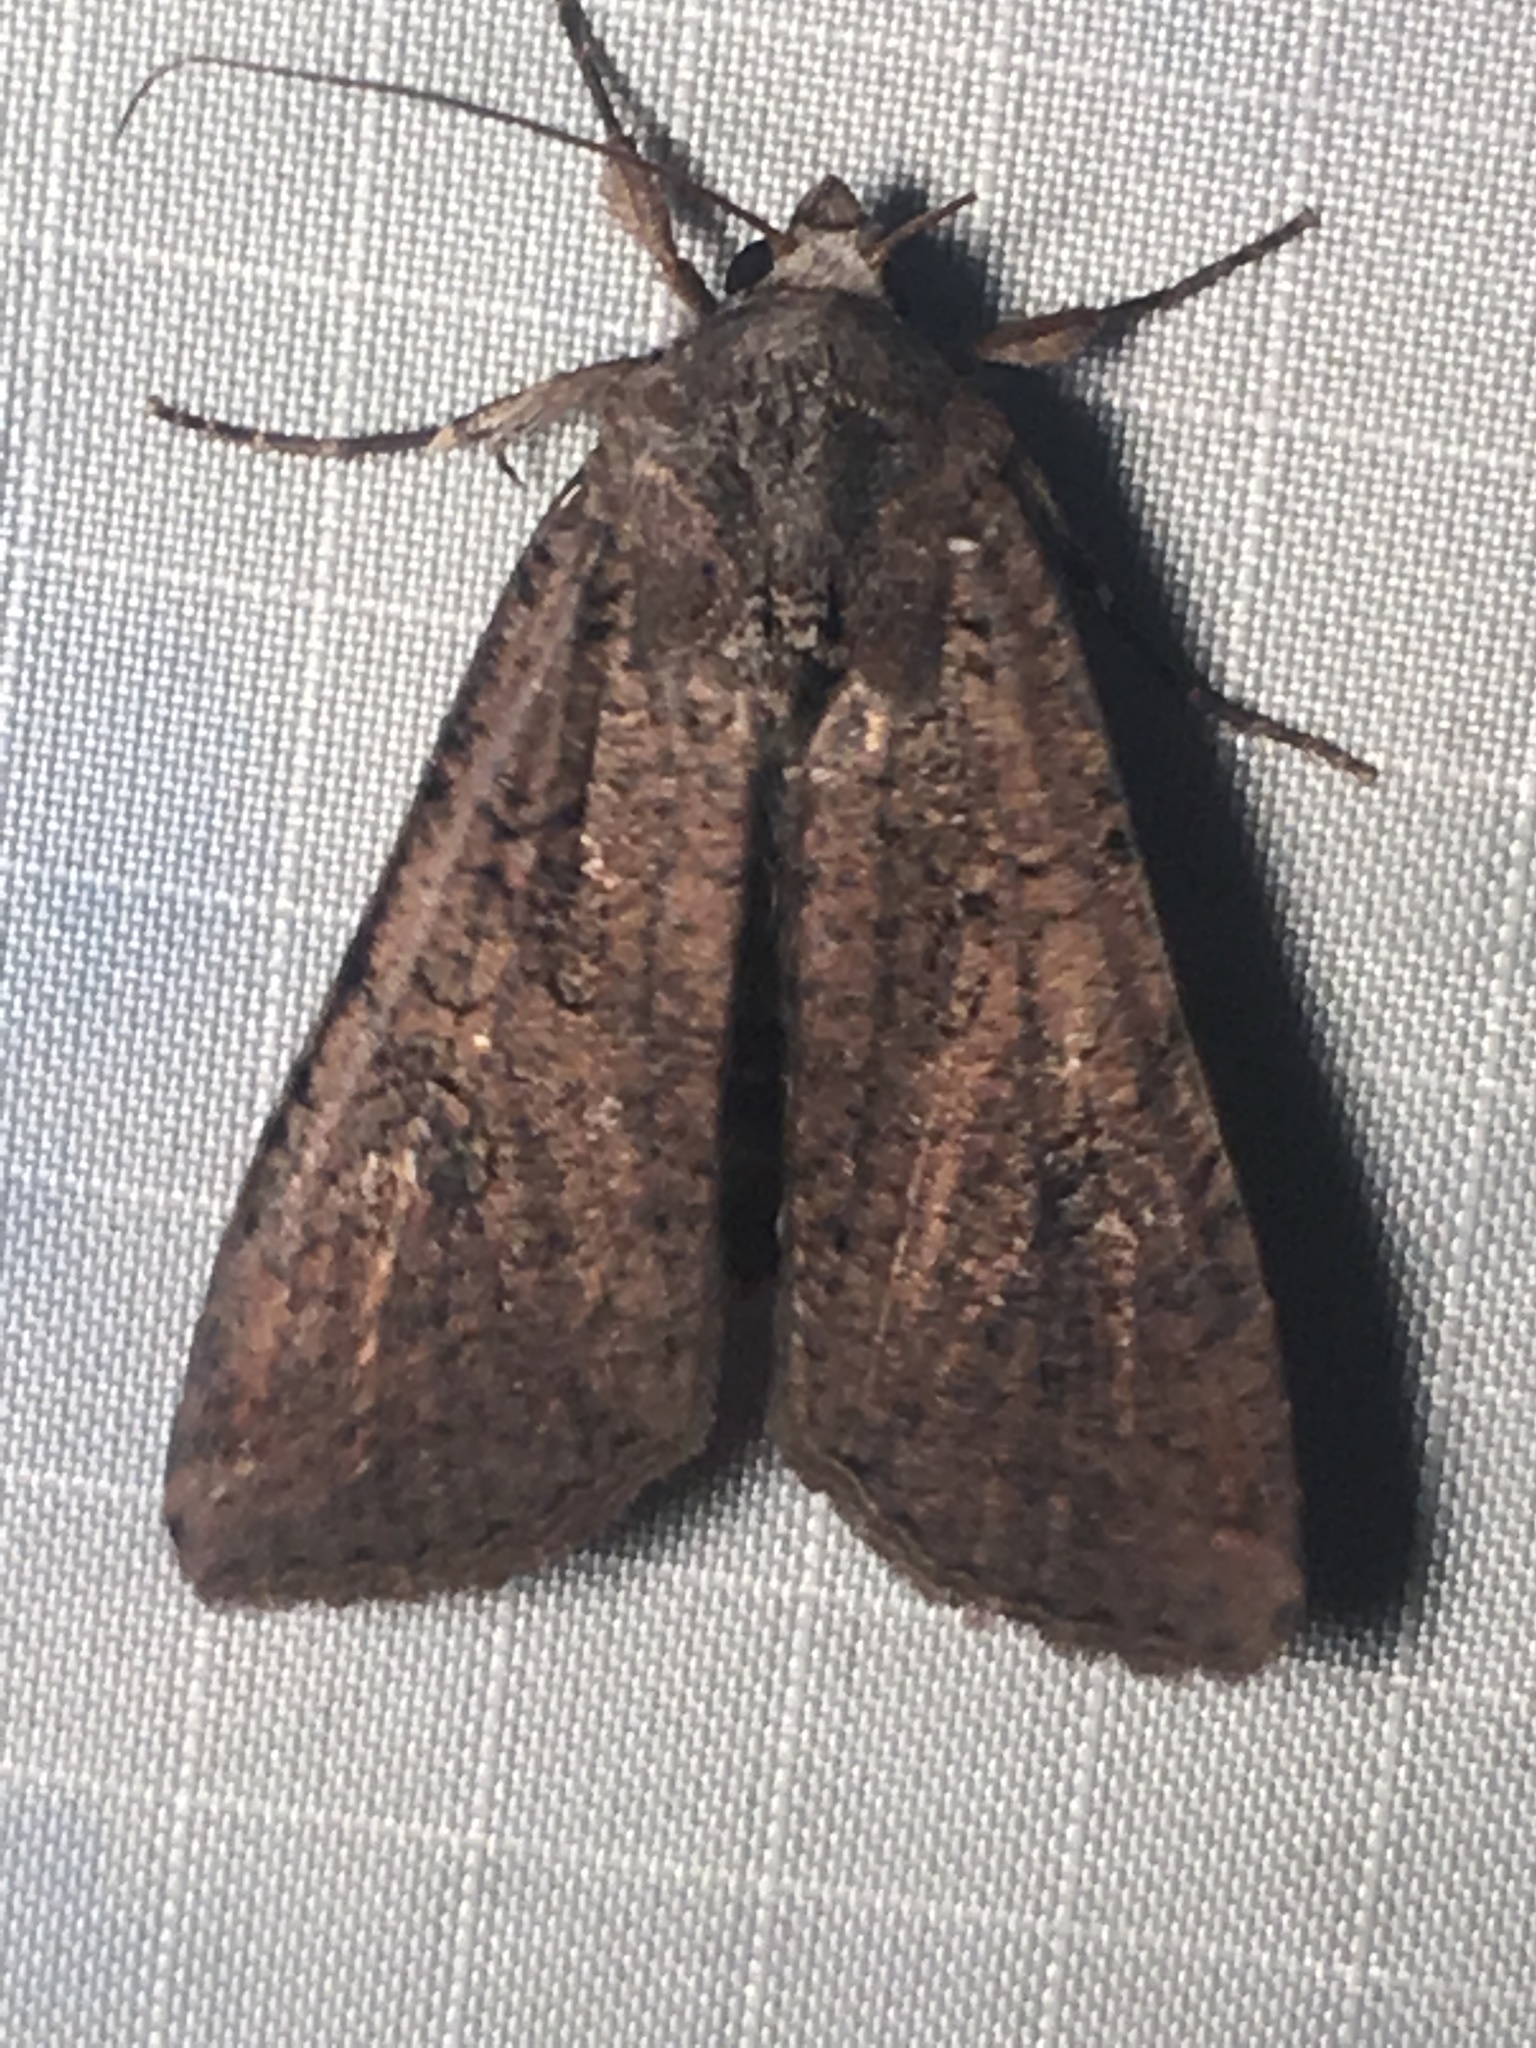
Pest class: cutworms